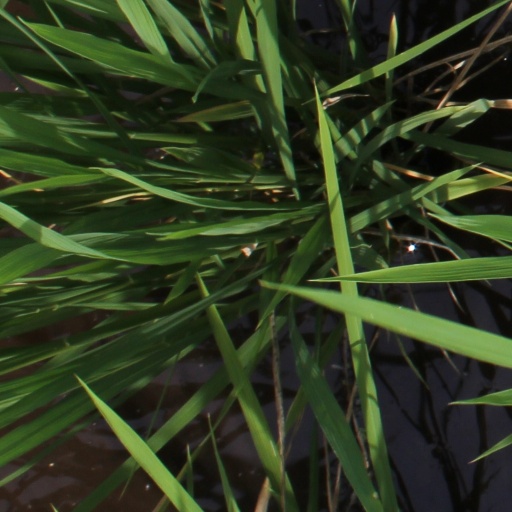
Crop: rice